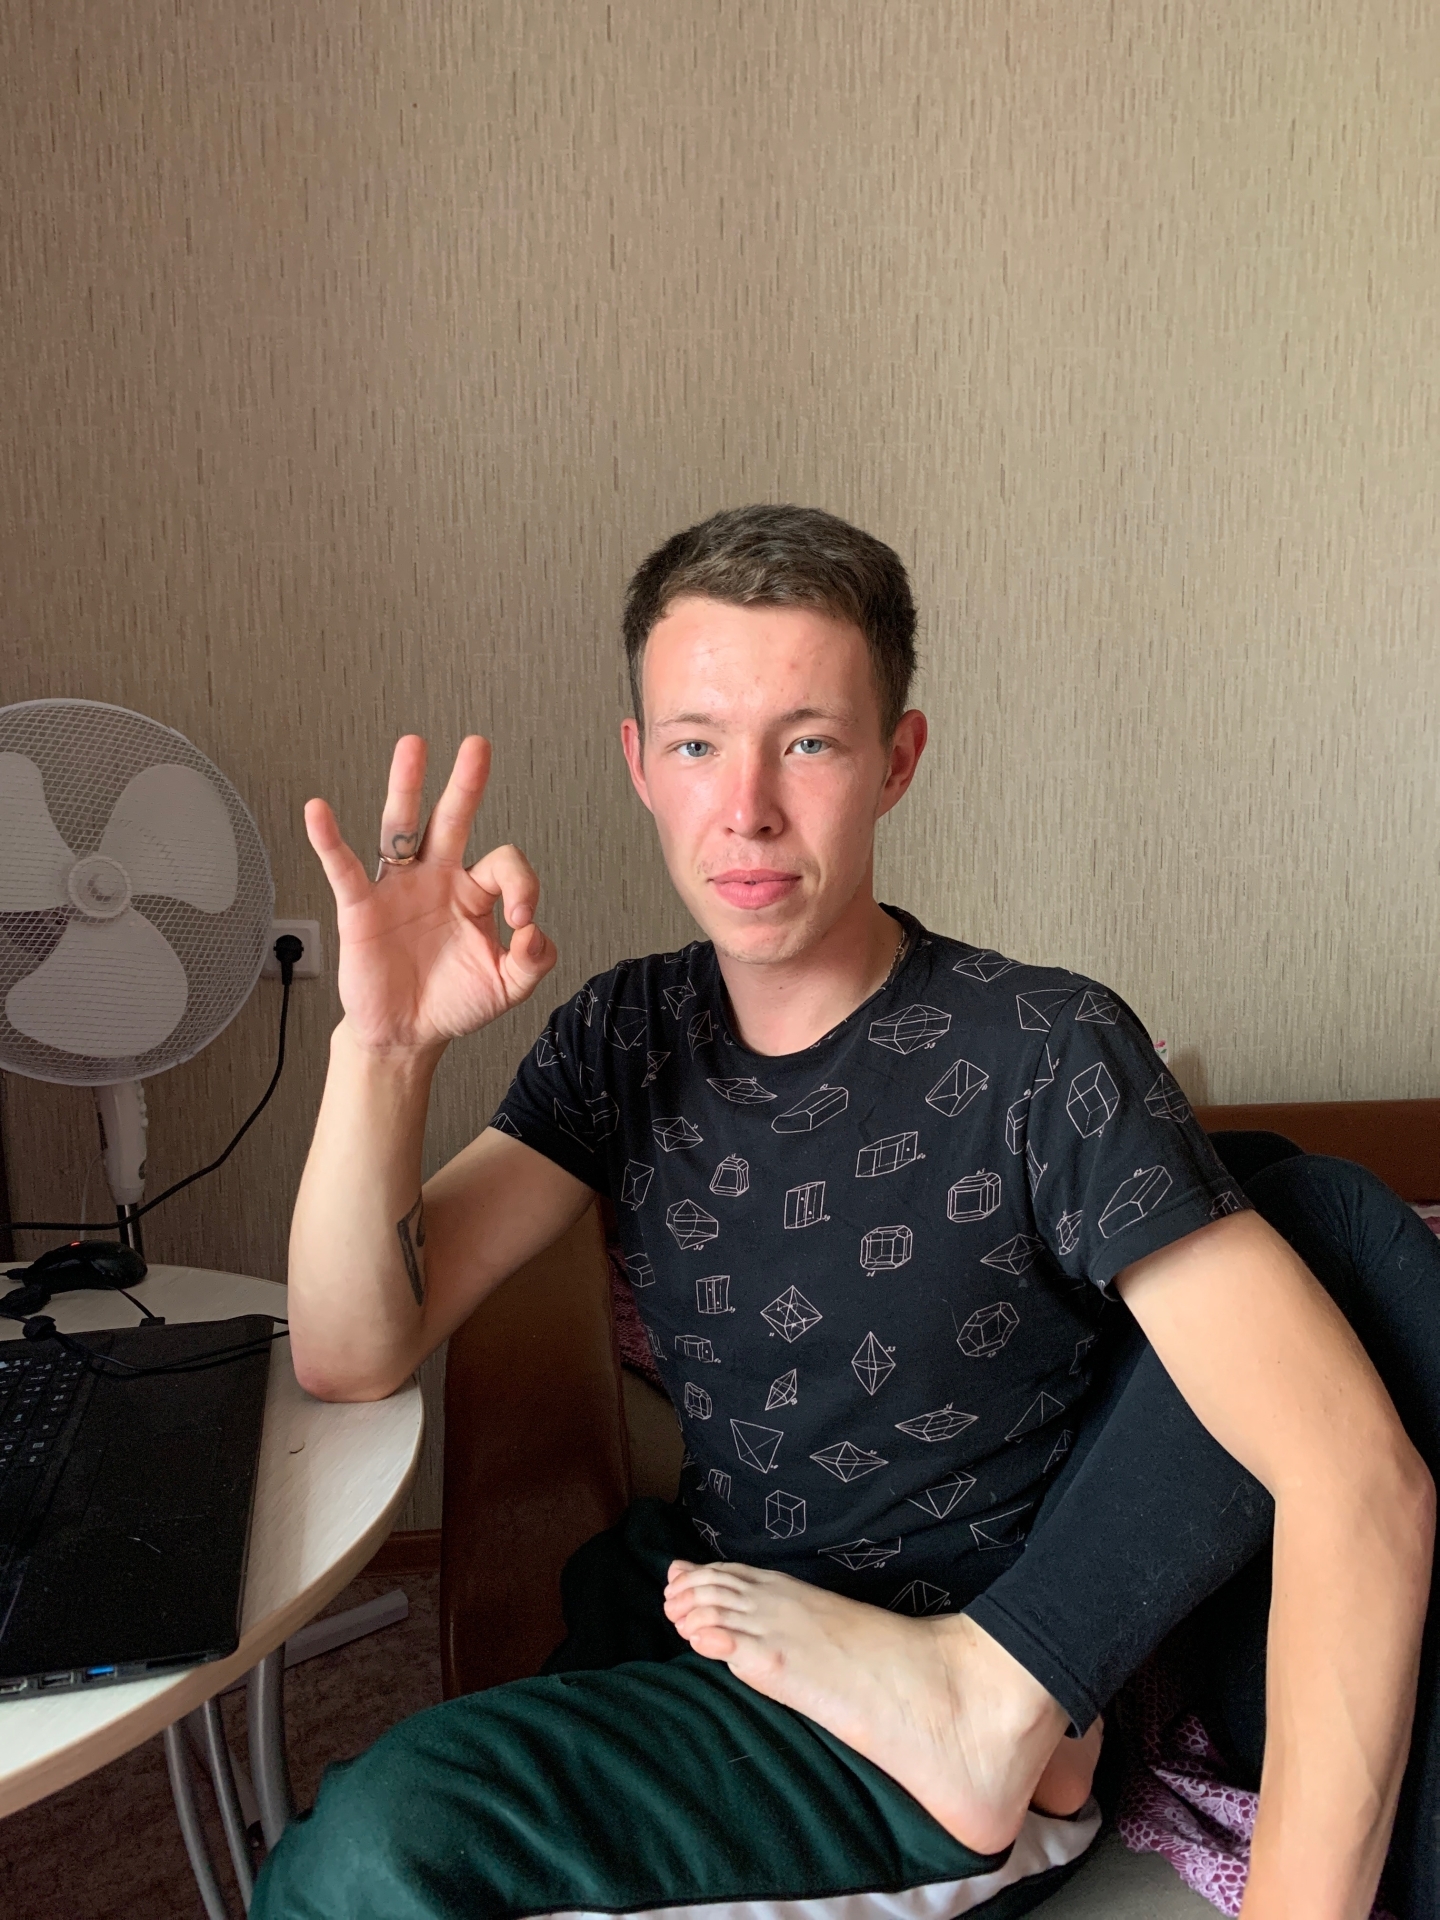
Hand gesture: ok